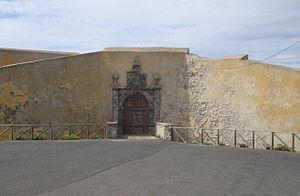
Cet article recense les monuments nationaux du district de Leiria, au Portugal.